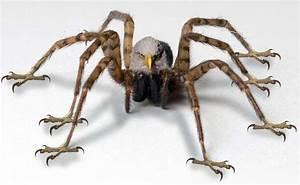
spider